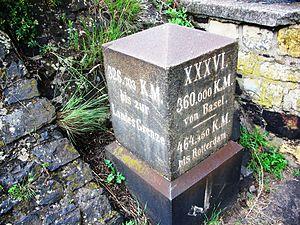
Un préfixe d'unité est un court élément textuel et mnémotechnique placé devant des unités pour indiquer des multiples ou des fractions de celle-ci. L'utilisation de ces préfixes numériques permet de différencier des ordres de grandeur. Les préfixes du système métrique, comme le kilo et milli, représentent la multiplication par des puissances de dix. En informatique, il est commun d'utiliser des préfixes binaires, basés sur des puissances de deux. Historiquement, de nombreux préfixes ont été utilisés ou proposés, mais seulement un ensemble restreint a été reconnu par des organisations de normalisation.